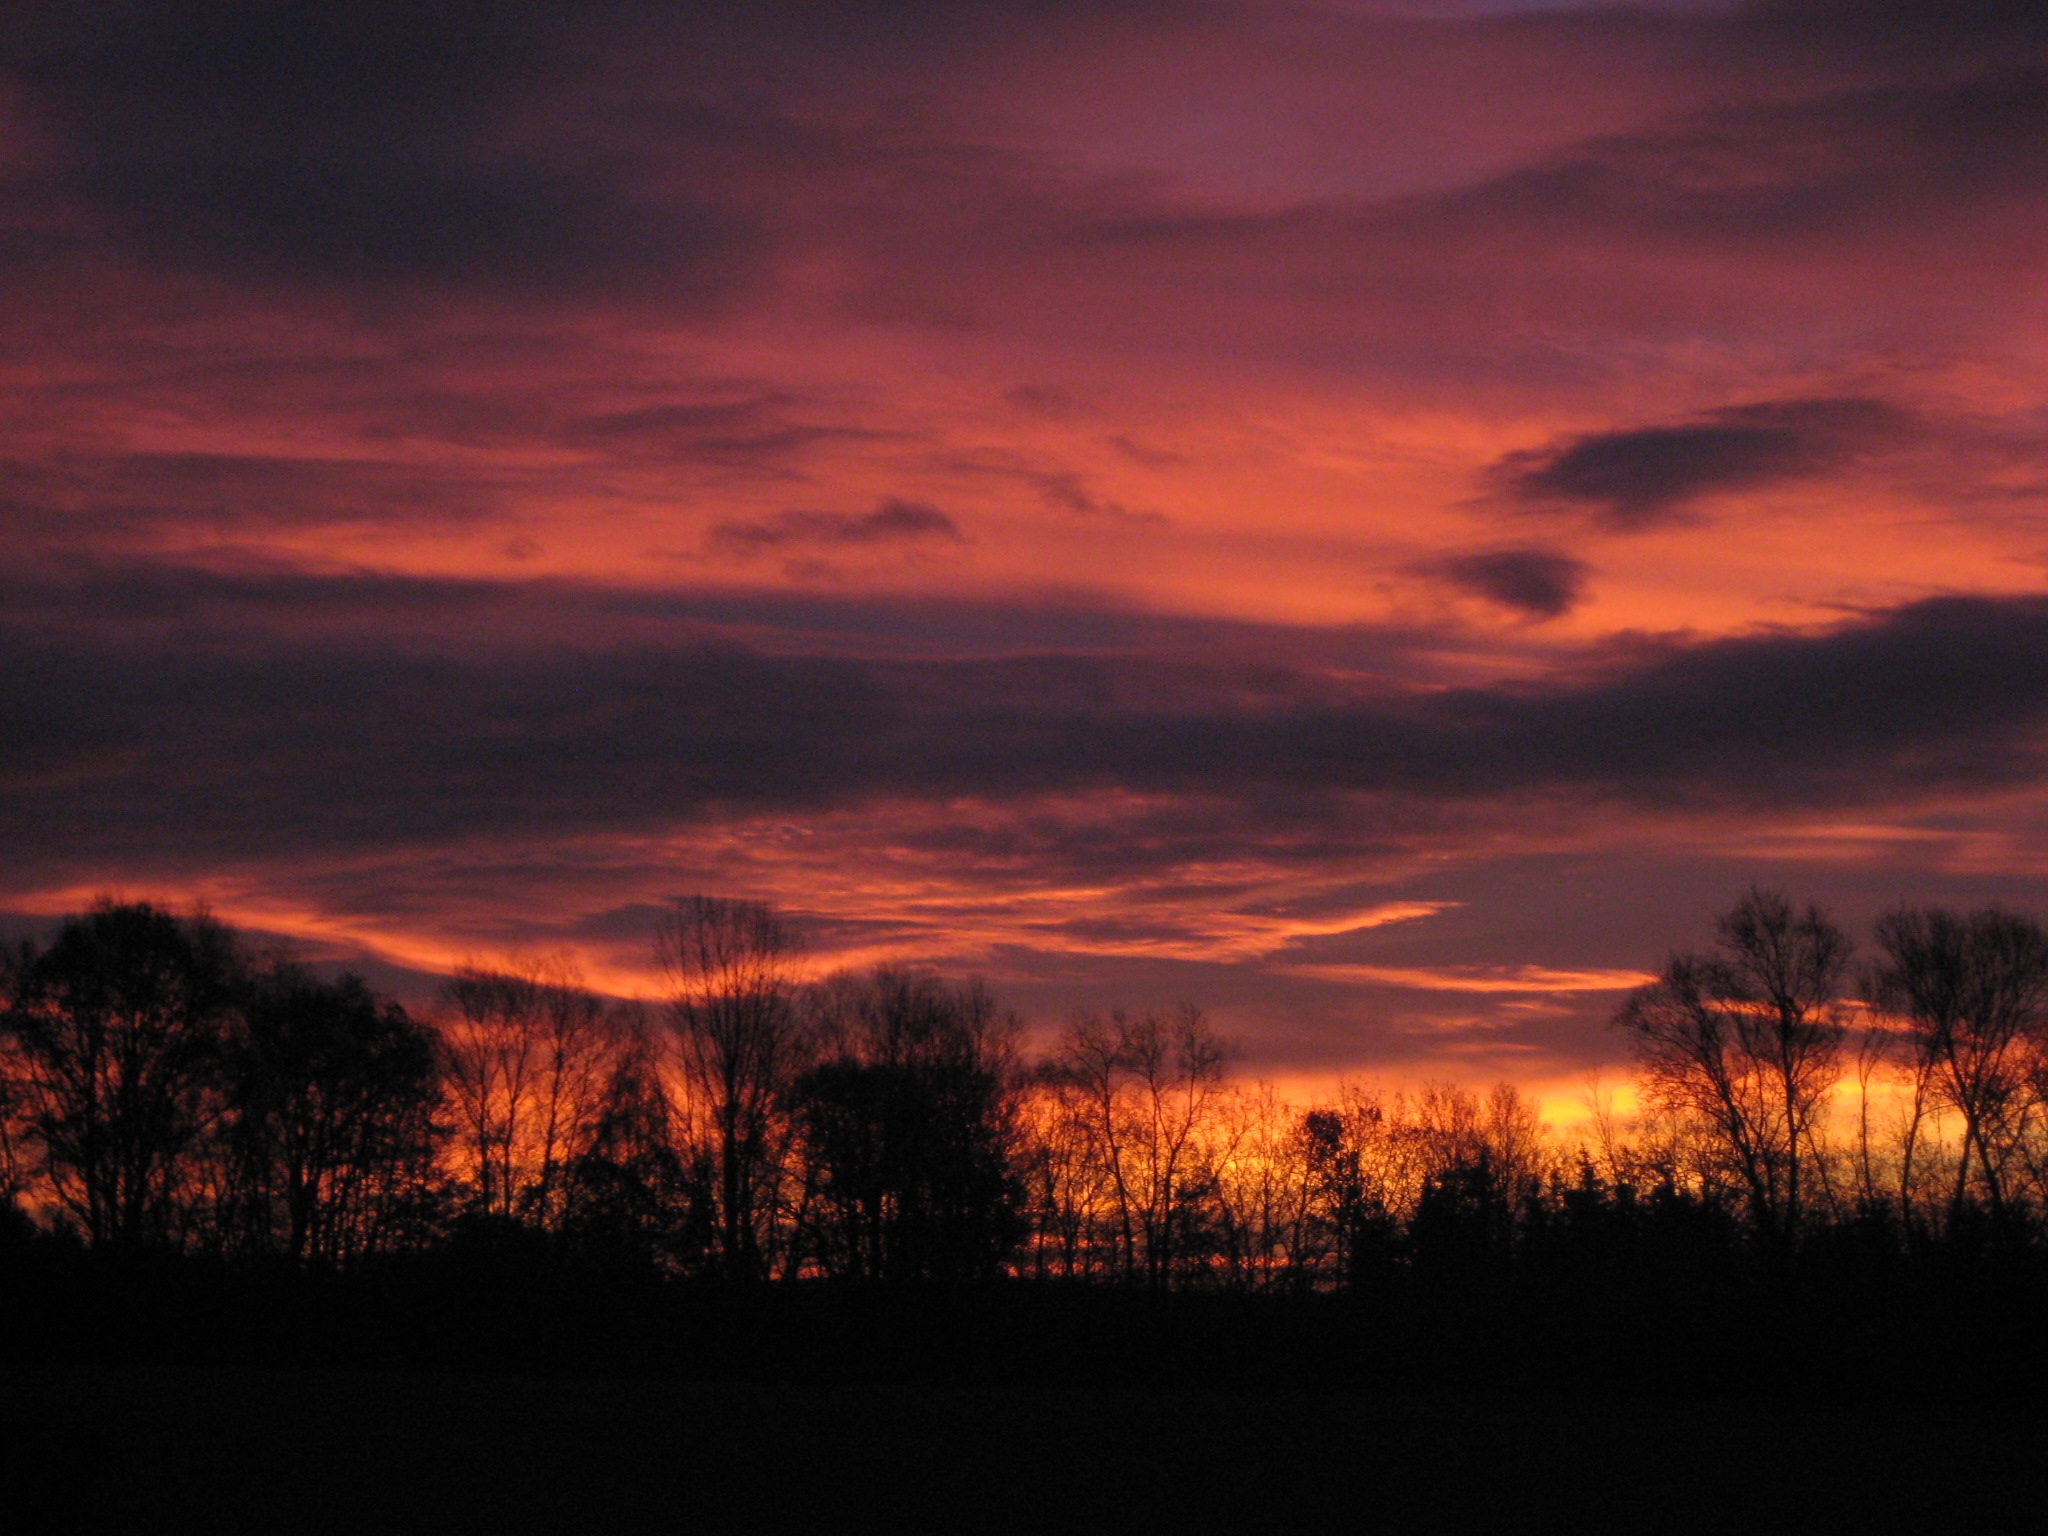
nature, horizon, cloud, sky, sun, sunrise, sunset, morning, dawn, atmosphere, dusk, evening, orange, trees, skies, clouds, atmospheric, afterglow, morgenrot, bright red, atmospheric phenomenon, red sky at morning